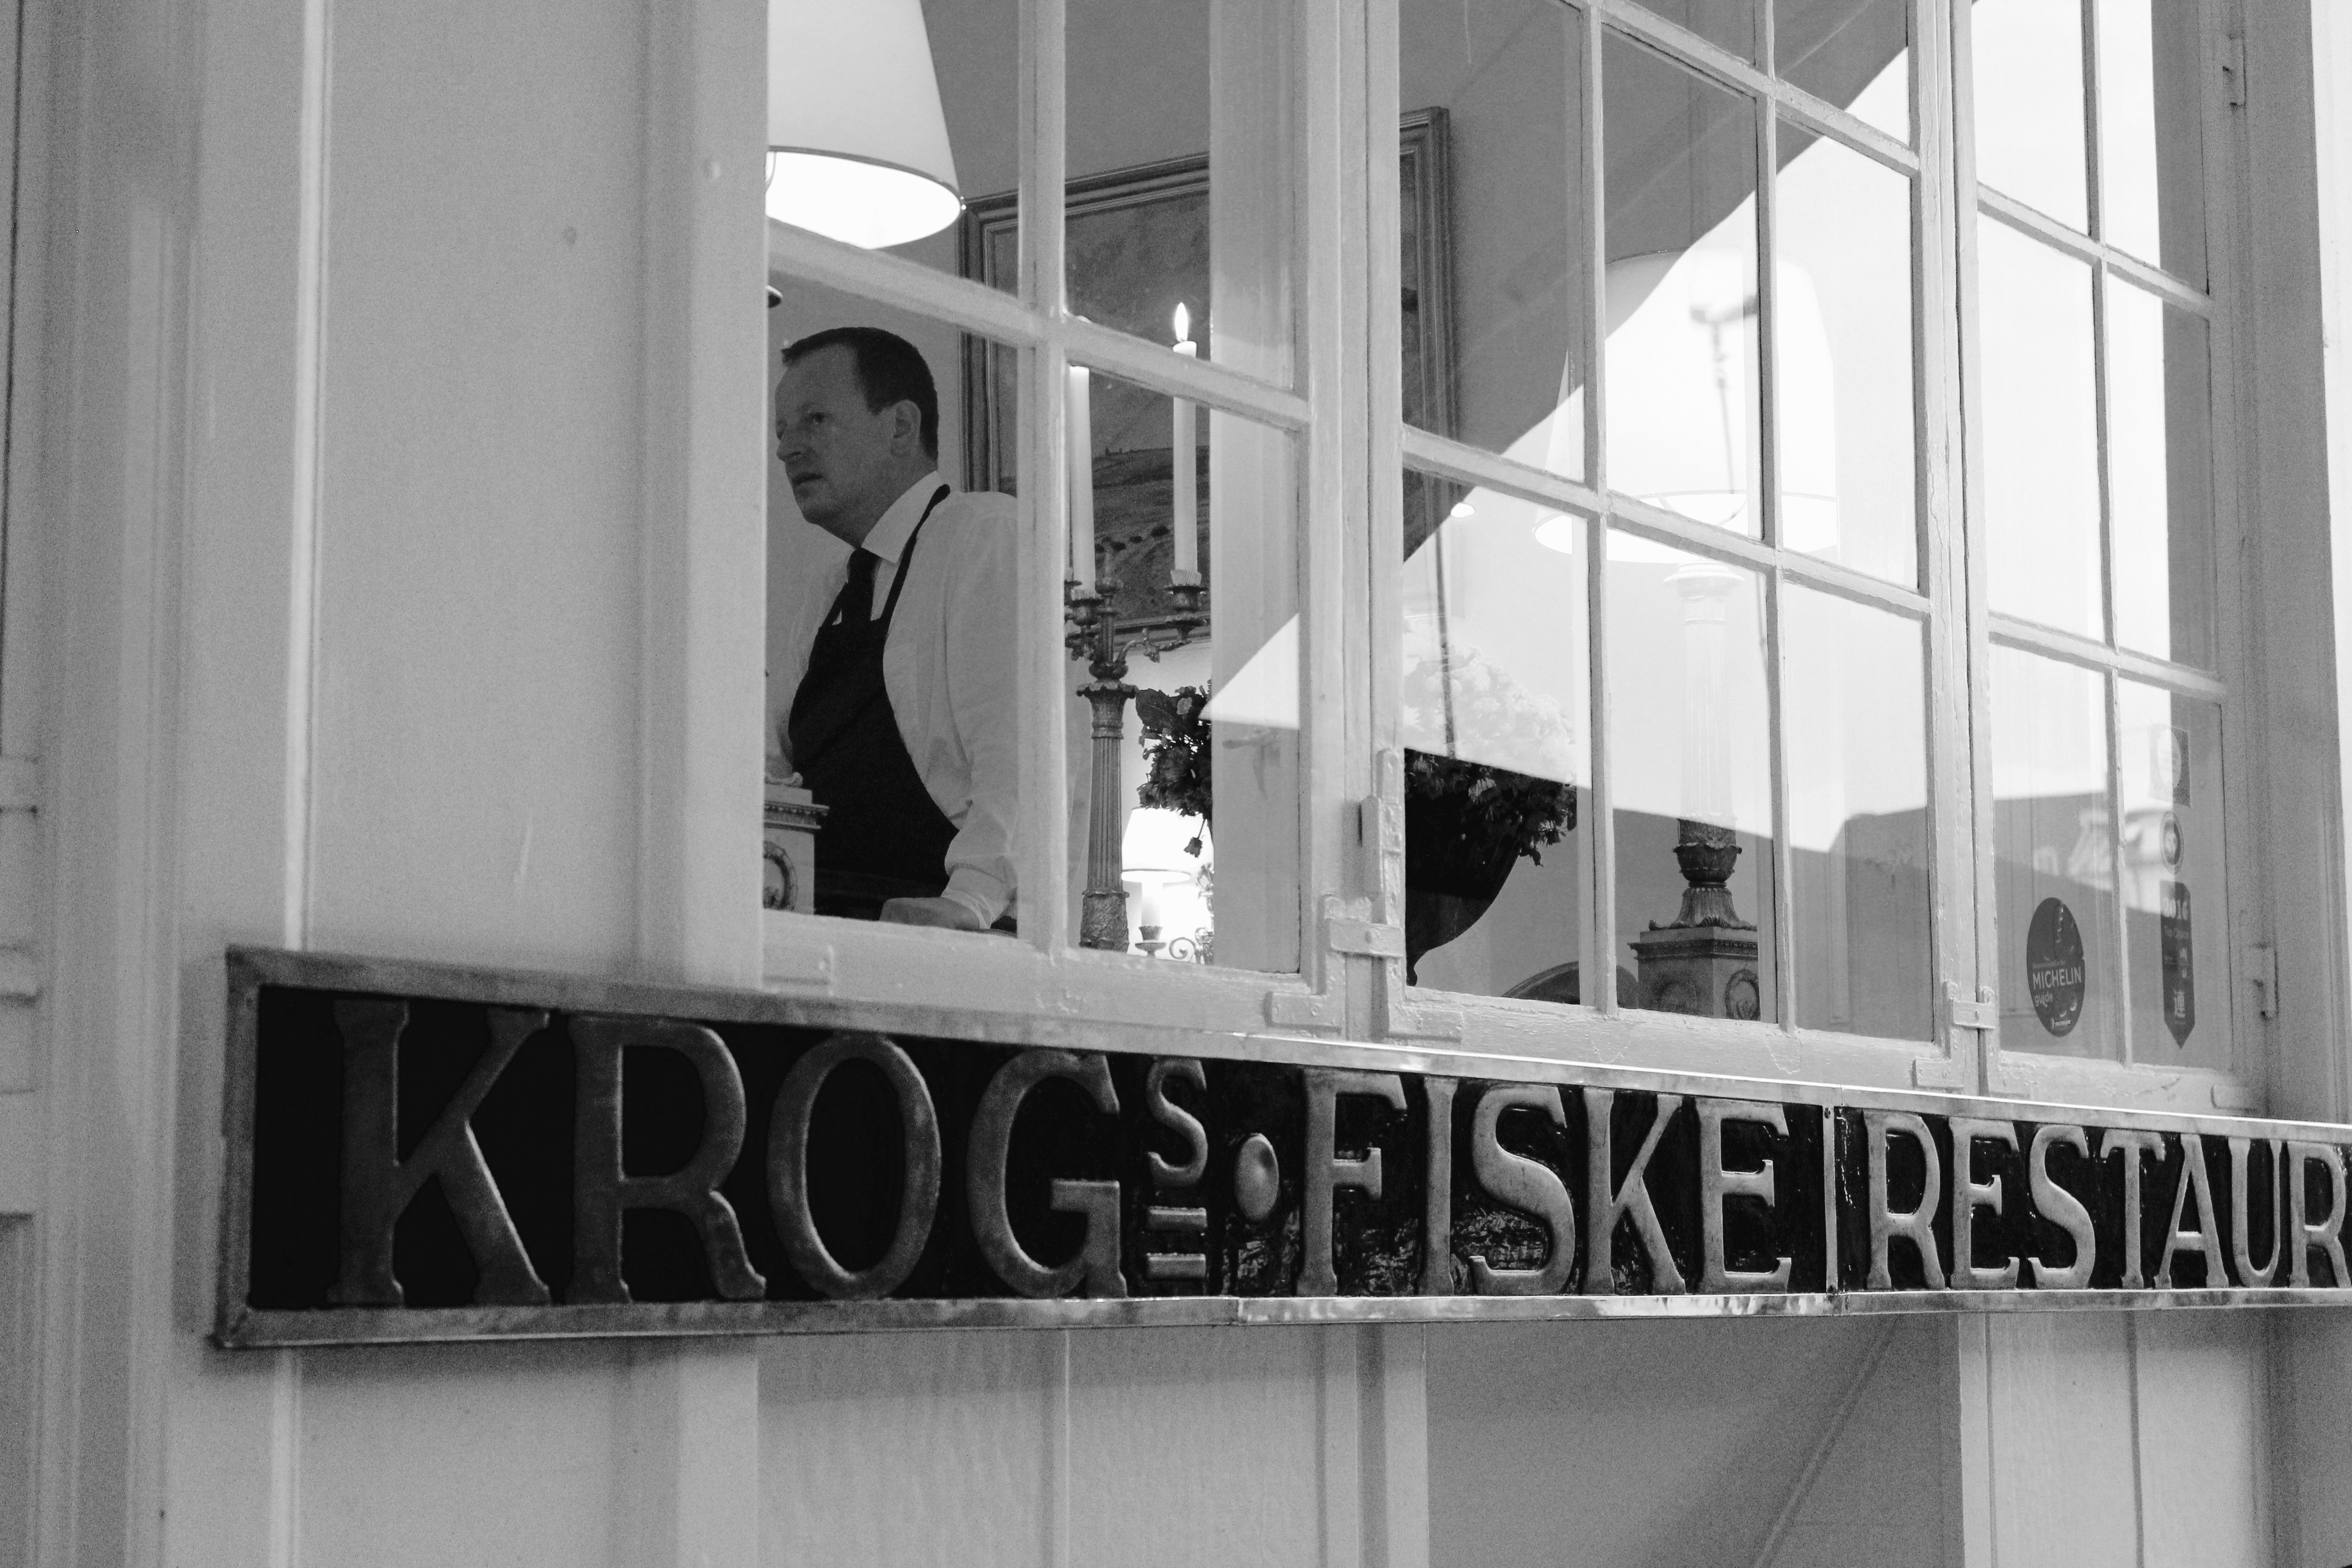
black and white, architecture, white, house, window, home, facade, black, monochrome, interior design, photograph, shape, monochrome photography, window covering